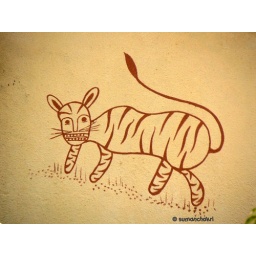
The only picture of a tiger i clicked in tadoba. :D Wait for the video of the actual tiger :)